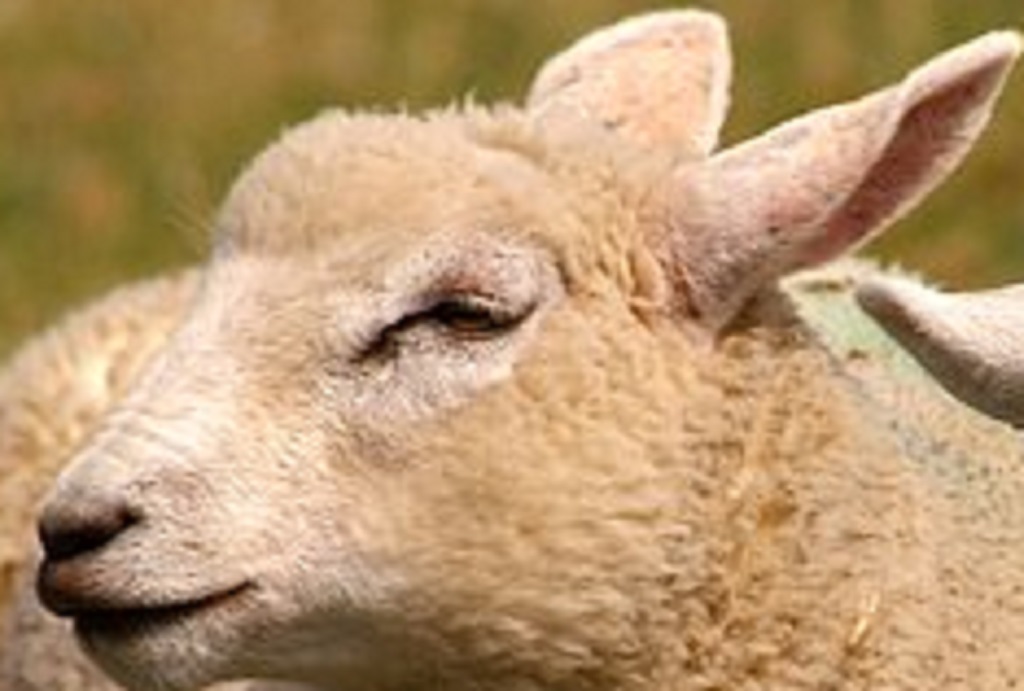
Label: pain